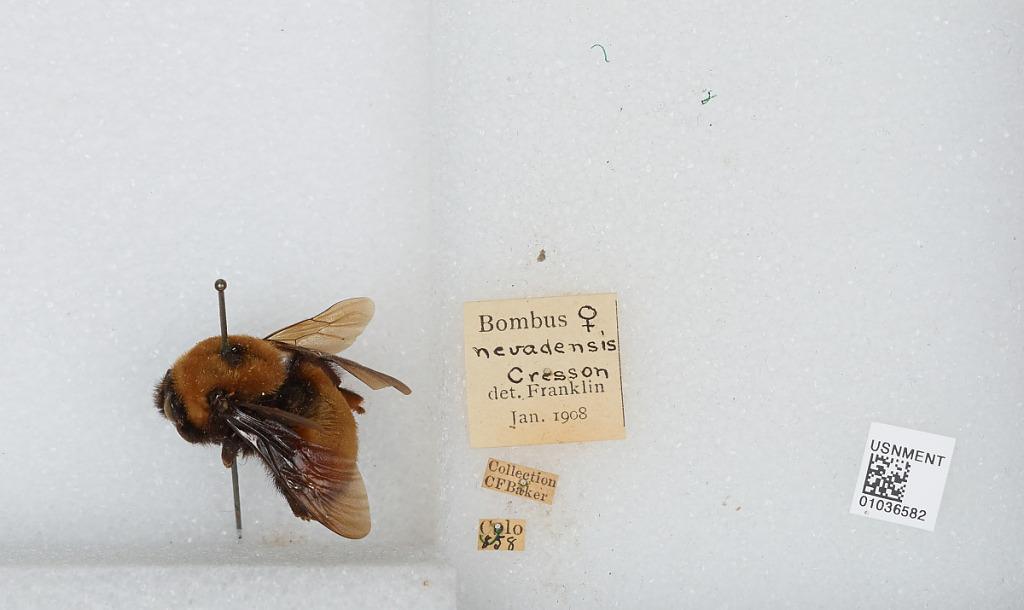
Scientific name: Bombus (Bombus) nevadensis Cresson
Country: United States
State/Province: Colorado
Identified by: Franklin